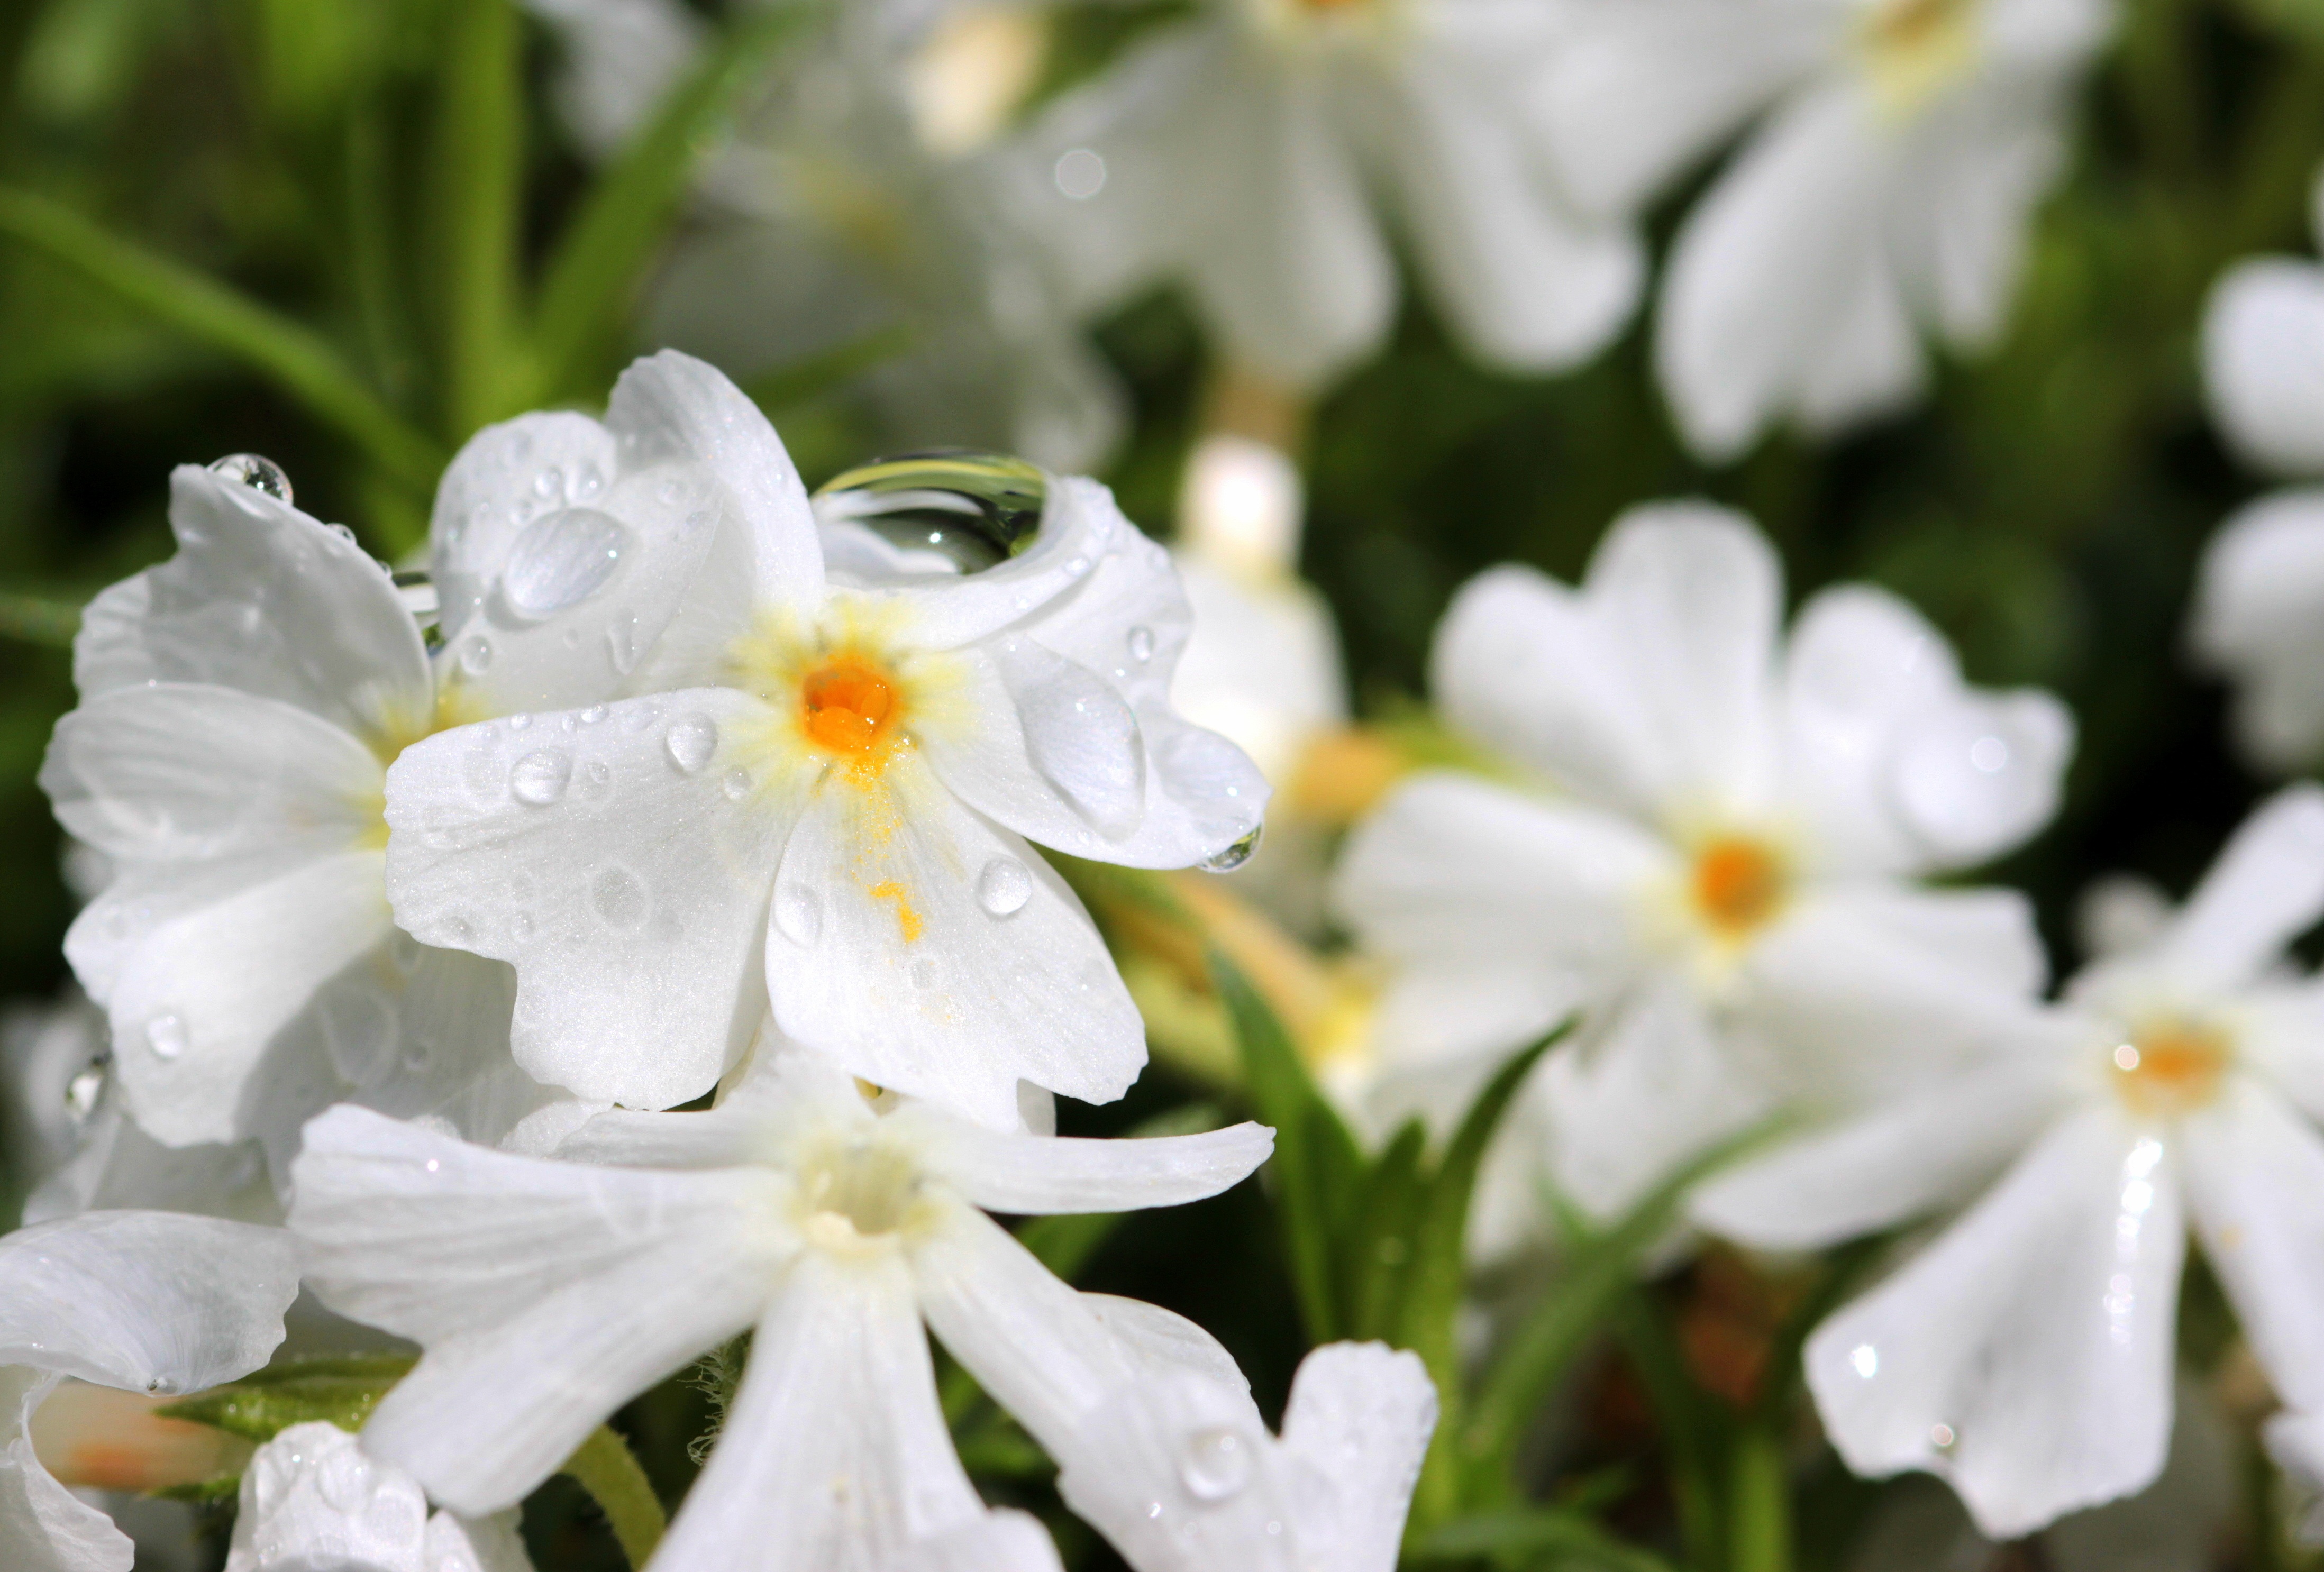
blossom, plant, white, flower, petal, bloom, raindrop, wet, botany, flora, wildflower, close up, bright, narcissus, nectar, phlox, macro photography, jasmine, ground cover, flowering plant, phlox subulata, carpet phlox, land plant